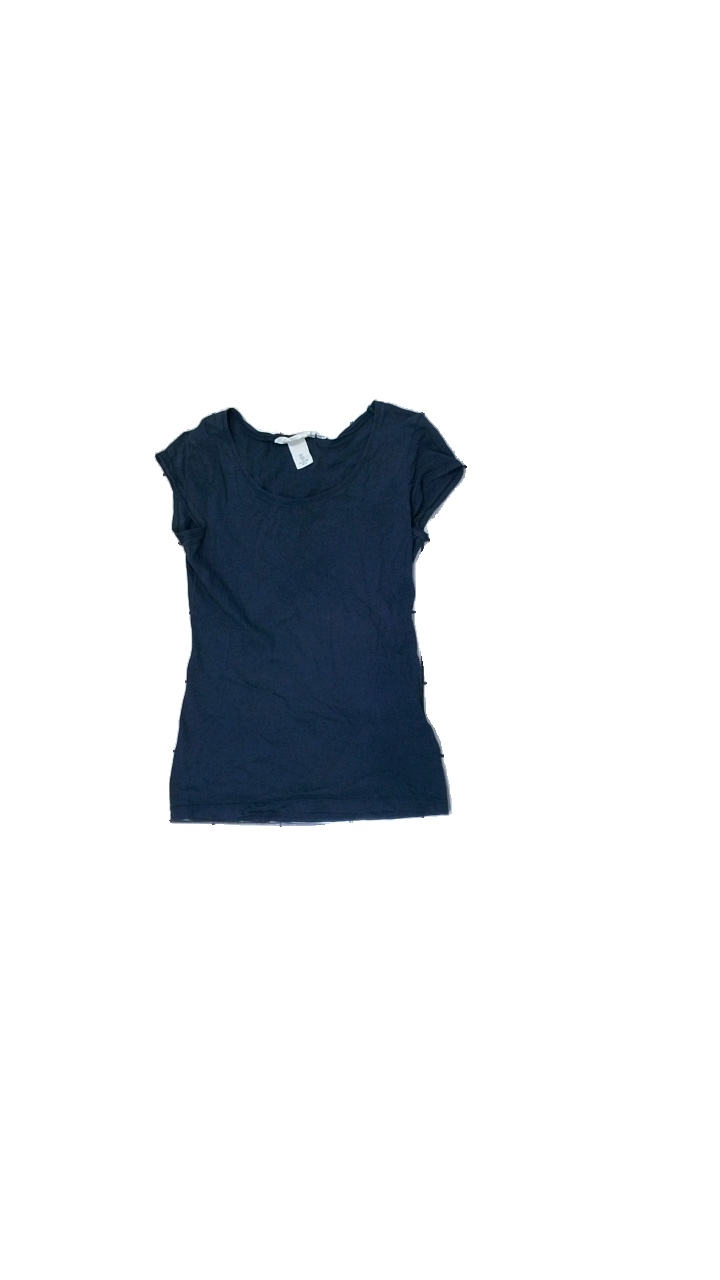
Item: T-shirt (Ladies)
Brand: Logg (h&m)
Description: washed out
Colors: Blue
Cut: C-collar, Tight
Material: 100% Cotton
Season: All
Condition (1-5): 1
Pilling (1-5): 5
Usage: Recycle
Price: <50